Boston City Council tenure of Michelle Wu

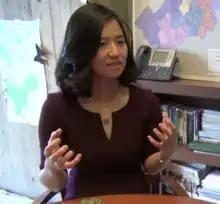
Wu in 2018

In 2014, Wu headed the Boston City Council Special Committee on Small Business, Entrepreneurship, and Innovation. In June 2014, it released a report making 25 recommendations to streamline the city's licensing and permitting process for small businesses.